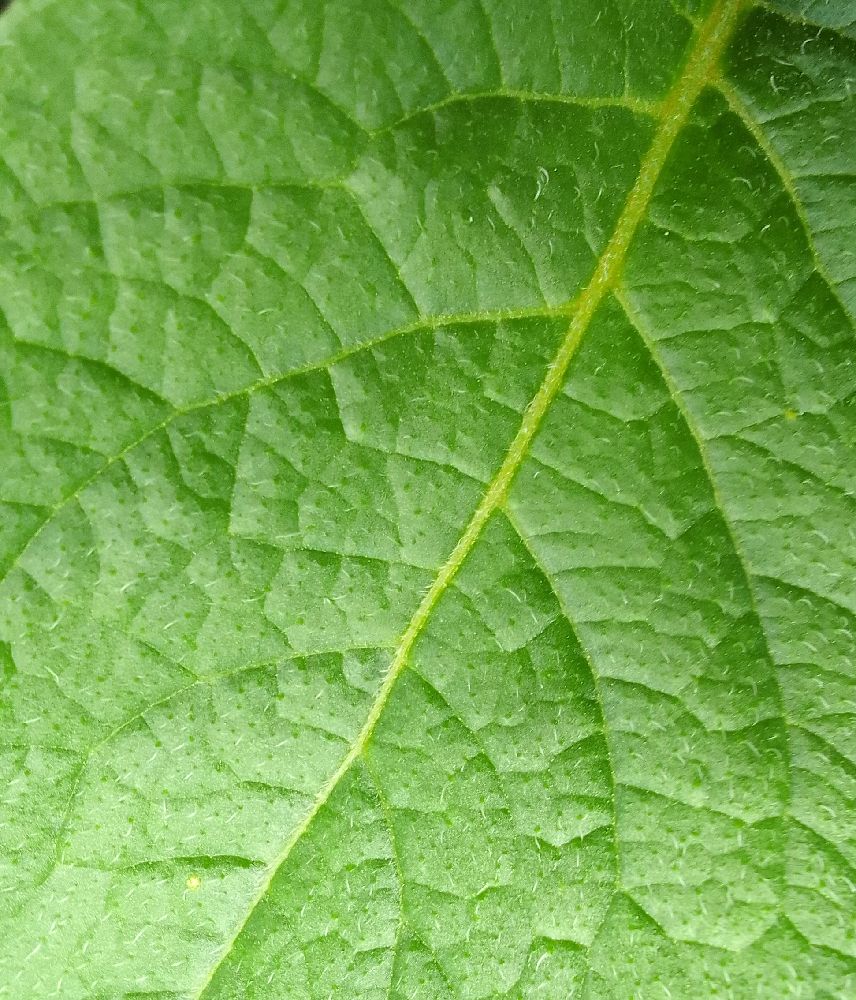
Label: Healthy